Próspero de Bofarull y Mascaró

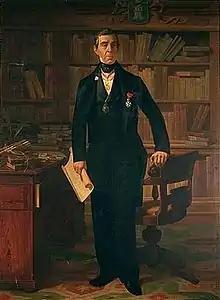
Prospero de Bofarull y Mascaró

Prospero de Bofarull y Mascaró (1777, in Reus – 1859) was a Spanish historian and archivist, archivist and director of the General Archive of the Crown of Aragon between 1814 and 1840 and from 1844 to 1849.